Caer y Twr

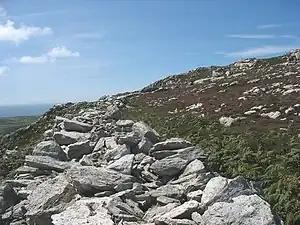
A view along the top of a section of the Caer y Twr hillfort.

The hillfort, which is situated among rocky outcrops, is ideally placed for defence and likely served as a watchtower and possibly as a signal tower. Some have speculated that it was built to alert a small fort in the modern town of Holyhead in the case of raiders coming in from the Irish Sea, while others have suggested that it may have been a lighthouse.